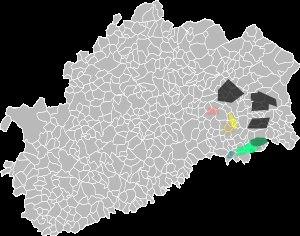
Le bassin houiller keupérien de Haute-Saône fait partie des bassins houillers des Vosges et du Jura et c'est aussi le plus récent des deux gisements de Haute-Saône d'un point de vue géologique. Il est exploité par des mines de houille entre la fin du XVIᵉ siècle et le milieu du XXᵉ siècle dans le sud-est de la Haute-Saône ainsi que dans le nord du Doubs et du Jura, dans l'est de la France. Cette houille, de mauvaise qualité, car riche en soufre, sert principalement à alimenter des chaudières permettant de concentrer, par évaporation, la saumure des salines locales. Le sel gemme, la pyrite et le gypse sont d'autres ressources tirées du même étage géologique.